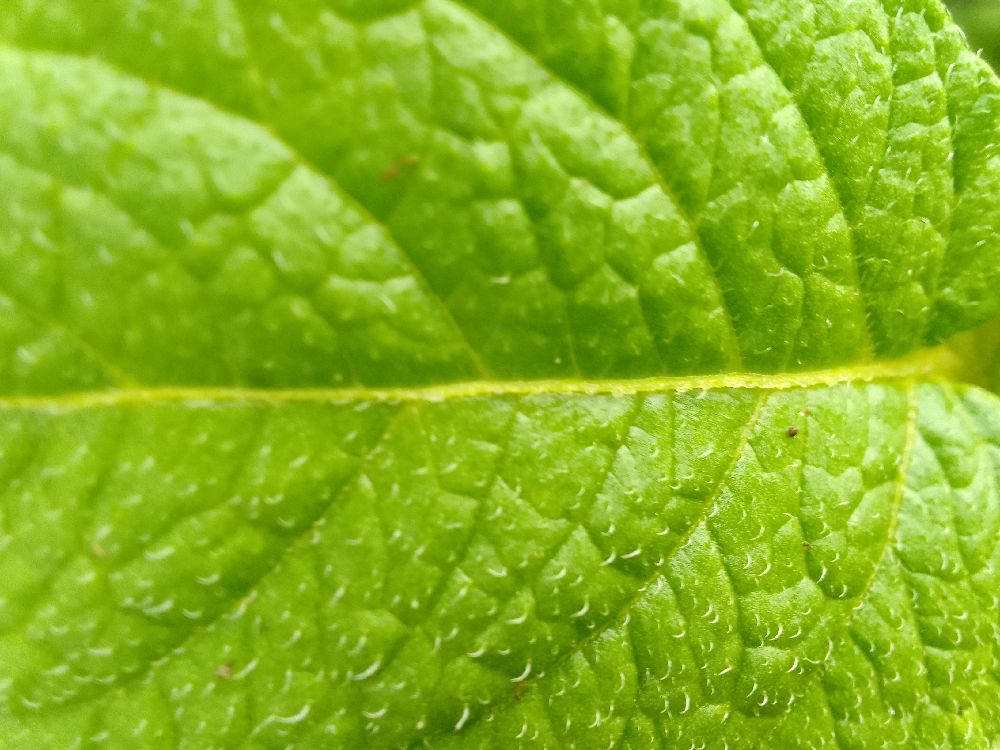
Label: Healthy